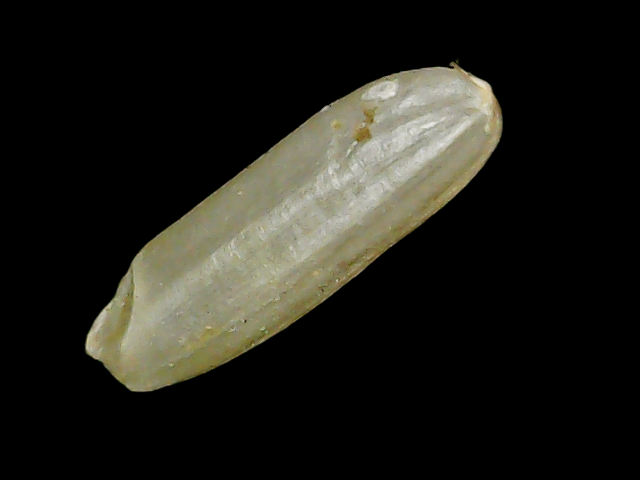
Rice variety: Binadhan11